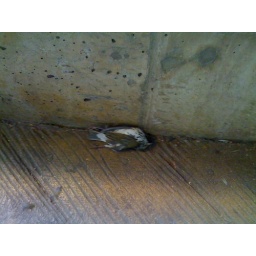
@ConstantineXVI we found a cute 'sleeping' bird near the gorillas if anyone needs to know